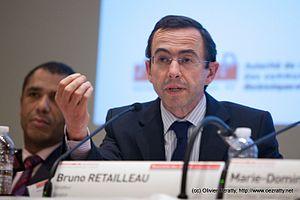
Bruno Retailleau lors du colloque ARCEP Neutralité des Réseaux
Saint-Malô-du-Bois est une commune française située dans le nord-est du département de la Vendée en région des Pays de la Loire. Au cœur du Bocage Vendéen, elle est arrosé par une rivière la Sèvre Nantaise. Elle abrite le Festival de Poupet qui a accueilli les plus grands noms de la chanson française dans le village. C'est l'un des plus grands festivals de musique de l'Ouest de la France. La commune se trouve également à quelques kilomètres du deuxième parc à thème français, élu meilleur parc du monde aux États-Unis : Puy du Fou.